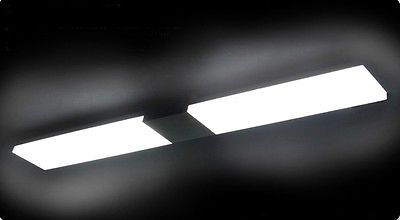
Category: lamp